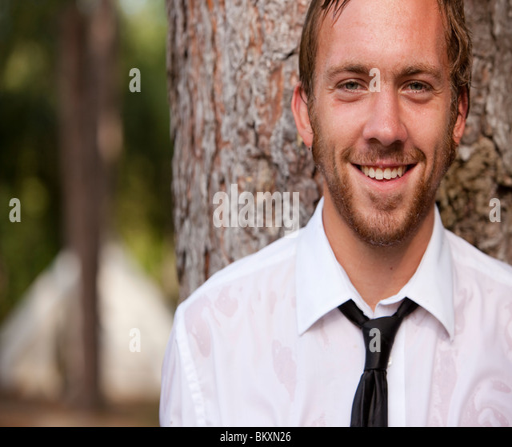
close up of a smiling and soaked businessman standing against a tree